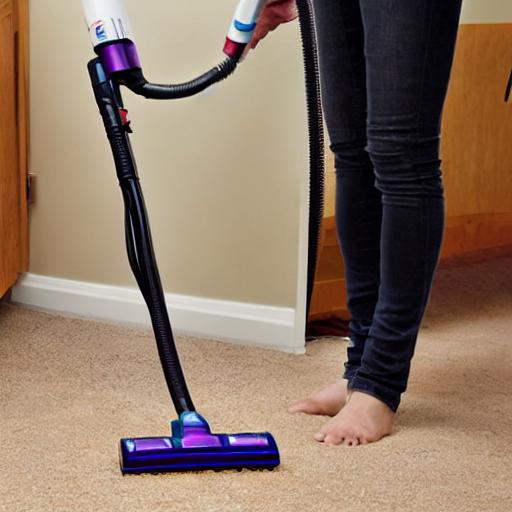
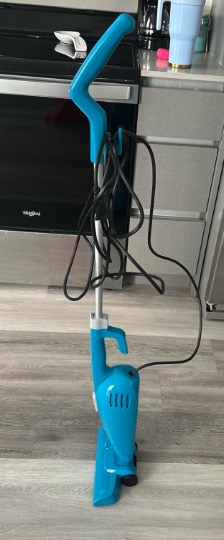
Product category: items_vacuum
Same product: no